Anderson Place Historic District

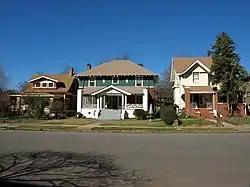

The Anderson Place Historic District, in Birmingham, Alabama, United States, is a residential historic district which was listed on the National Register of Historic Places in 1986, and the listing was expanded in 1991. The houses date from 1907 to 1912 and include Tudor Revival, Queen Anne, and Bungalow/Craftsman architecture.